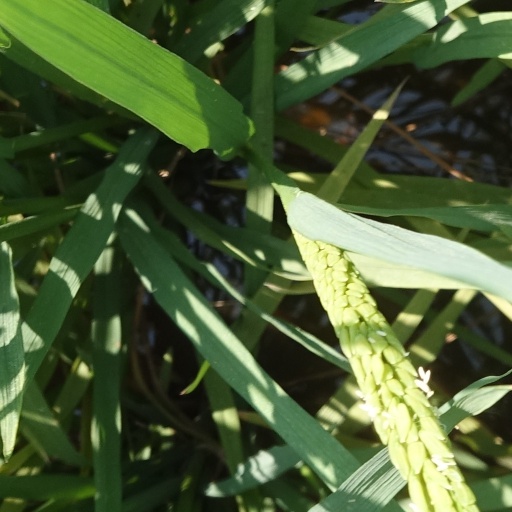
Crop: rice